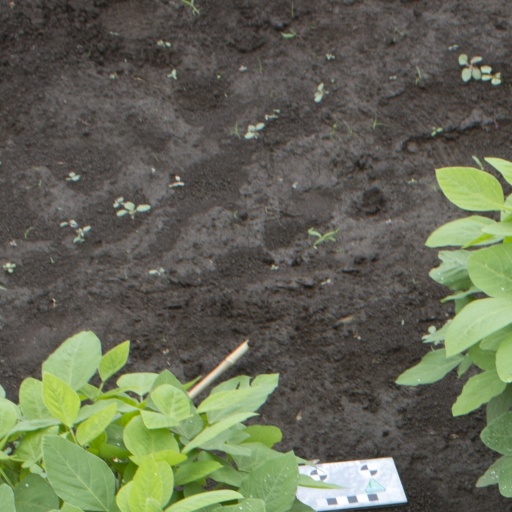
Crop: soybean